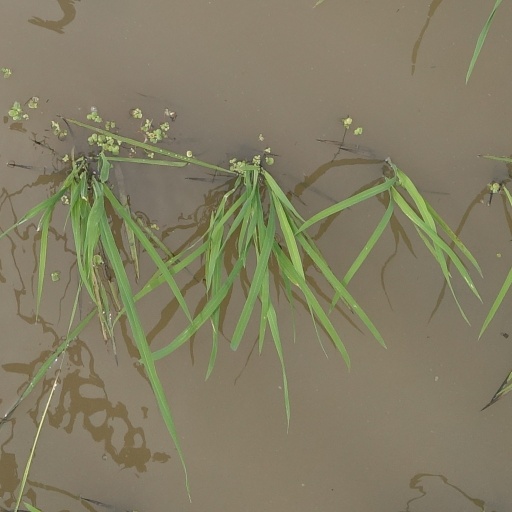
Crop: rice